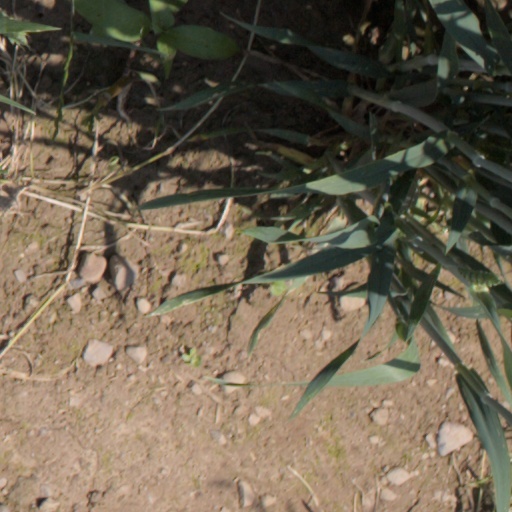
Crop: wheat